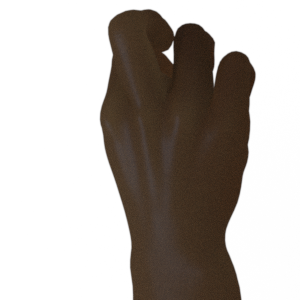
Label: rock